Second Opium War

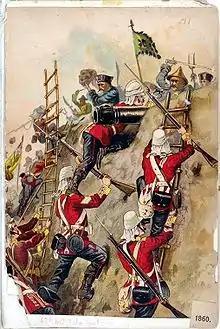
British troops taking a fort in 1860

Throughout 1857, British forces began to assemble in Hong Kong, joined by a French force. In December 1857 they had sufficient ships and men to raise the issue of the non-fulfilment of the treaty obligations by which the right of entry into Canton had been accorded. Parkes delivered an ultimatum, supported by Hong Kong governor Sir John Bowring and Admiral Sir Michael Seymour, threatening on 14 December to bombard Canton if the men were not released within 24 hours.